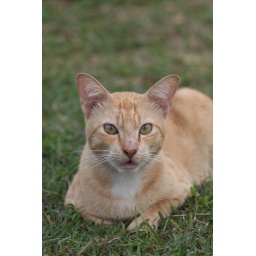
A cute stray cat in front of my house.